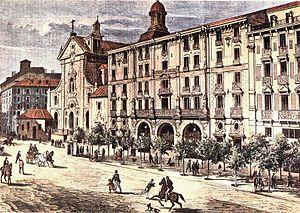
Le Teatro Apolo de Madrid est une salle de théâtre de Madrid, aujourd'hui disparue, qui se trouvait dans la calle de Alcalá, au numéro 45 actuel, à l'emplacement de l'ancien couvent de San Hermenegildo, lui-même vendu en 1836 et détruit en 1870. Il avait une contenance de 2 500 personnes. Sa construction avait été financée par le banquier Gargollo, et a été faite entre 1871 et 1873, suivant le projet des architectes français P. Chauderlot et F. Festau. Il fut détruit en 1929.